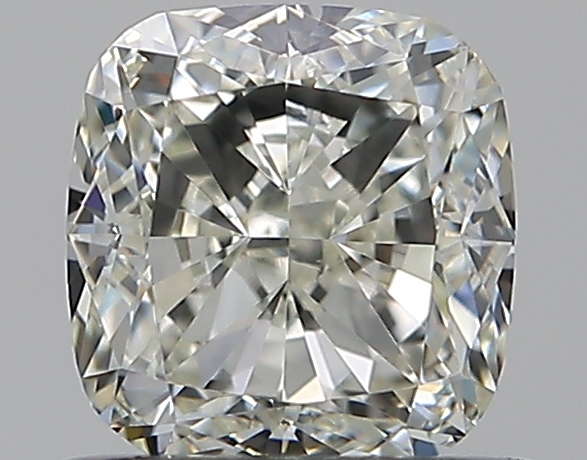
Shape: cushion
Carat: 0.73
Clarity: VS2
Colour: K
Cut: EX
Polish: EX
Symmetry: VG
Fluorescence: N
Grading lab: GIA
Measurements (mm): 5 x 4.79 x 3.32